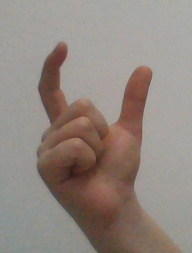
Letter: nun